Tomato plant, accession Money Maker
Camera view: vertical (180 deg); turntable rotation: 270 degrees
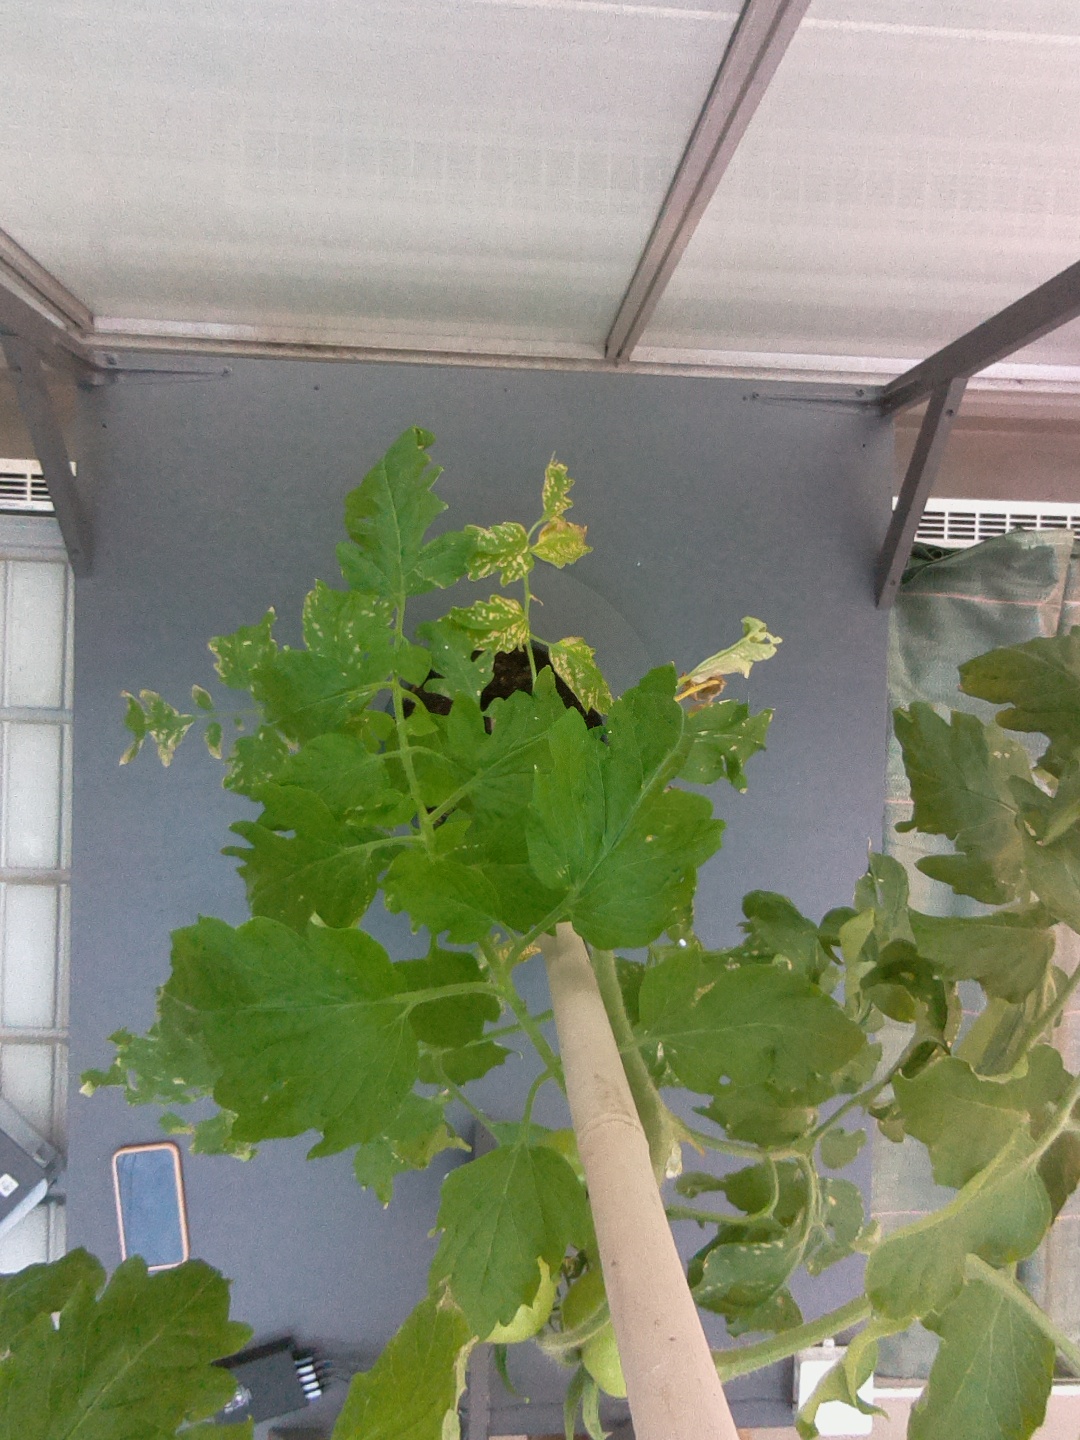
BBCH growth stage 74: 40%-50% of final fruit size